Aranmula Mangattu Palace

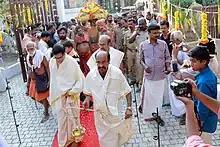
Procession of Thiruvabharanam

Aranmula Mangattu Palace, locally known as Aranmula Kottaram, is a historic royal palace situated in Kerala, India. Built over a century ago, the palace holds cultural and historical significance. It is closely linked with the ceremonial traditions of the region, particularly those centered around historical and religious practices. The current royal families of Aranmula Palace continue to reside there, maintaining its legacy and connection to the region's heritage.